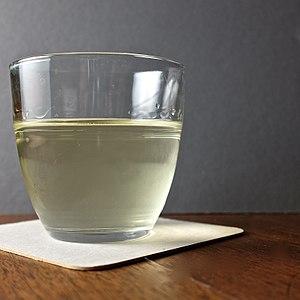
Le verre Gigogne, ou gobelet Duralex, est un verre à boire en verre trempé créé par l'entreprise française Saint-Gobain sous la marque Duralex en 1946. Facile à ranger, car empilable, il était réputé incassable.
À l’origine meuble de voyage, puis magasin, la cantine est aussi depuis la fin du XIXᵉ siècle un lieu où l’on sert à boire et à manger aux personnes d’une collectivité, et, plus récemment, un service généralement subventionné de restauration collective.